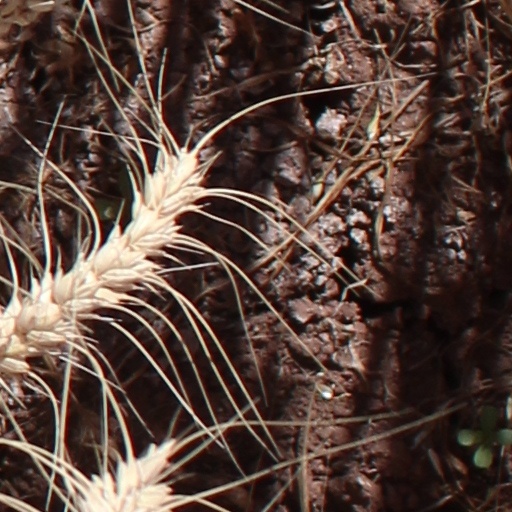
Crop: wheat